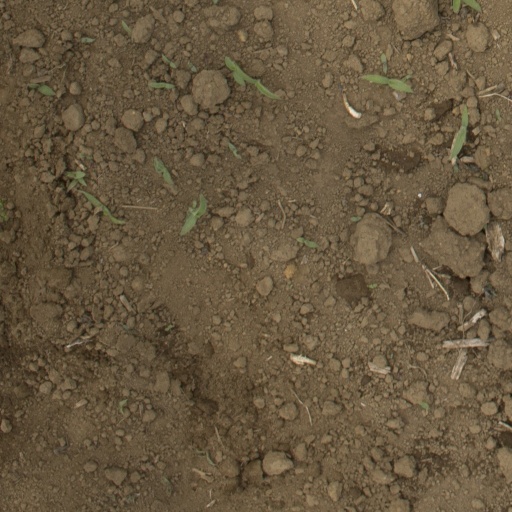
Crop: Jerusalem artichoke